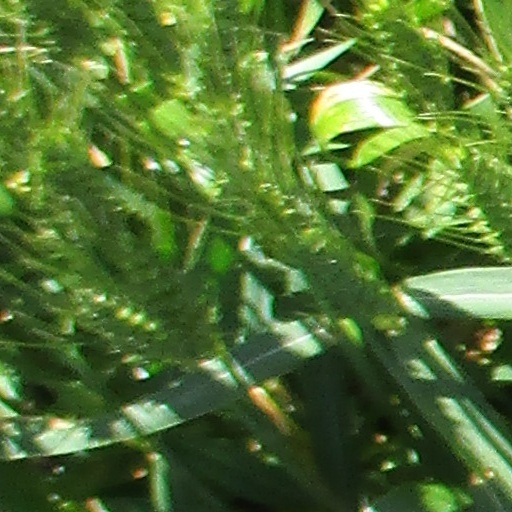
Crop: wheat